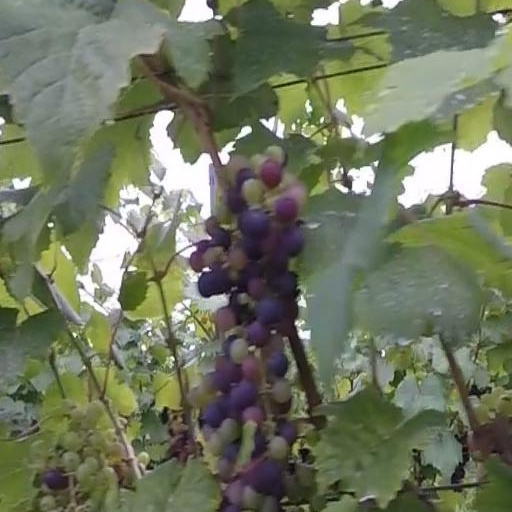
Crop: grape